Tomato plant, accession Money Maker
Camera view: horizontal (90 deg, fisheye); turntable rotation: 60 degrees
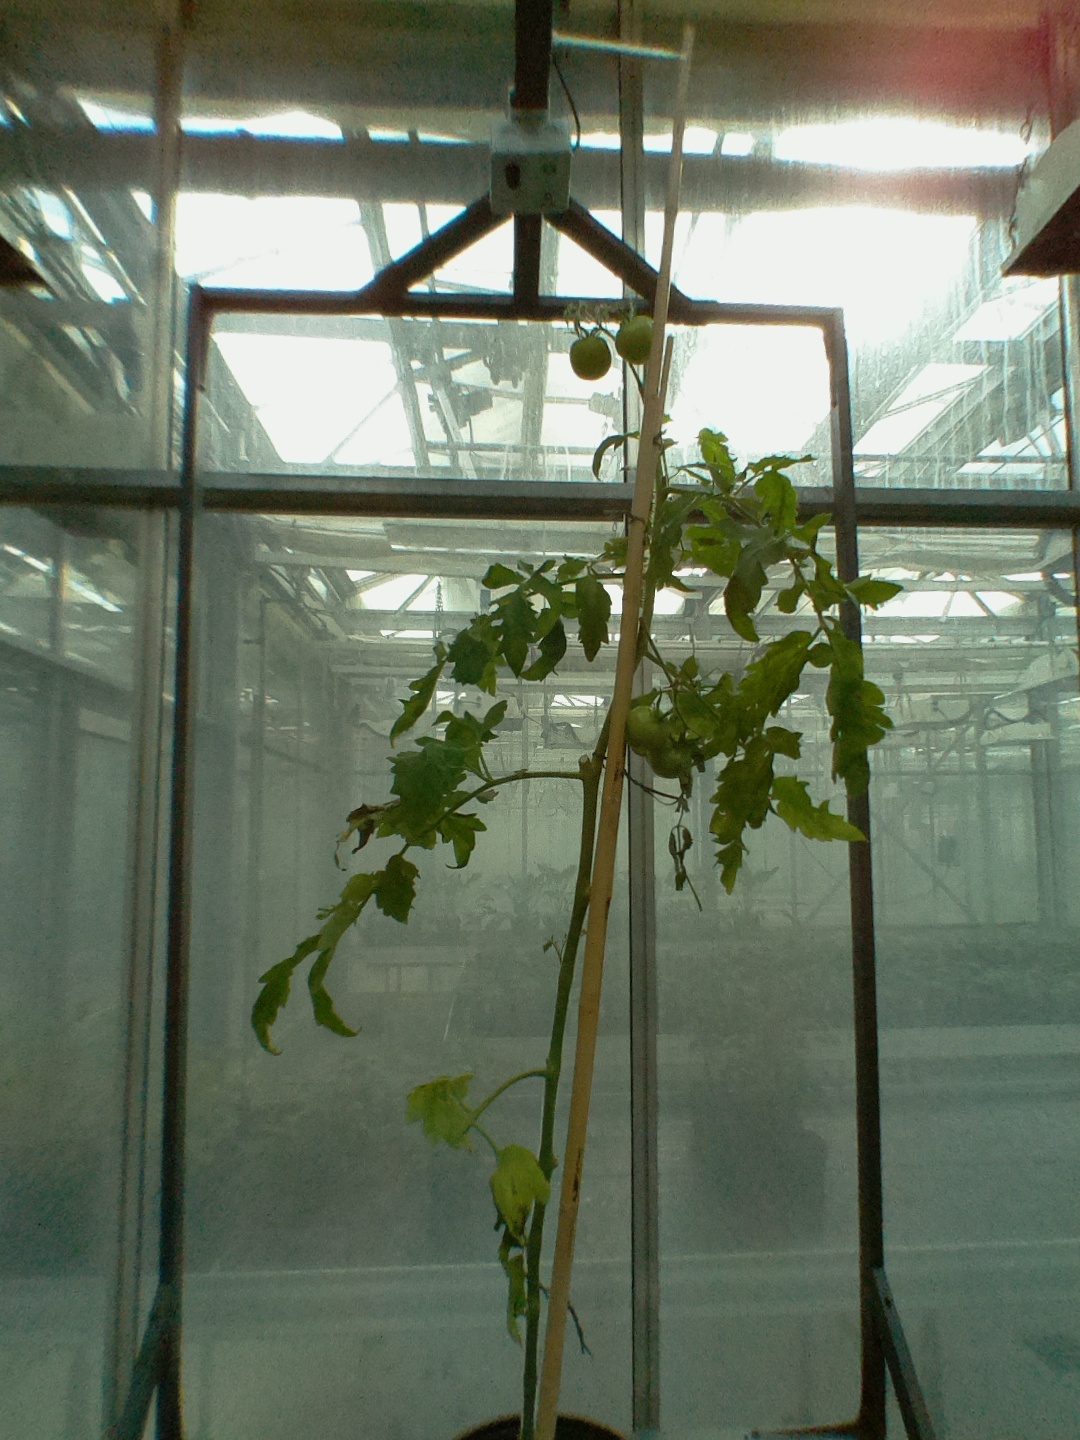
BBCH growth stage 79: 90% -100% of final fruit size